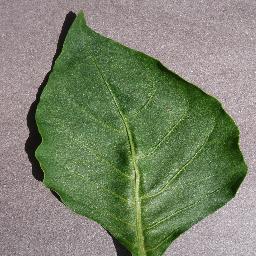
Label: Pepper,_bell___healthy